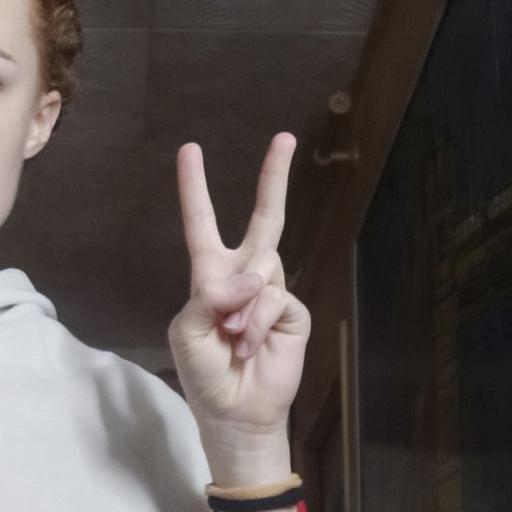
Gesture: peace